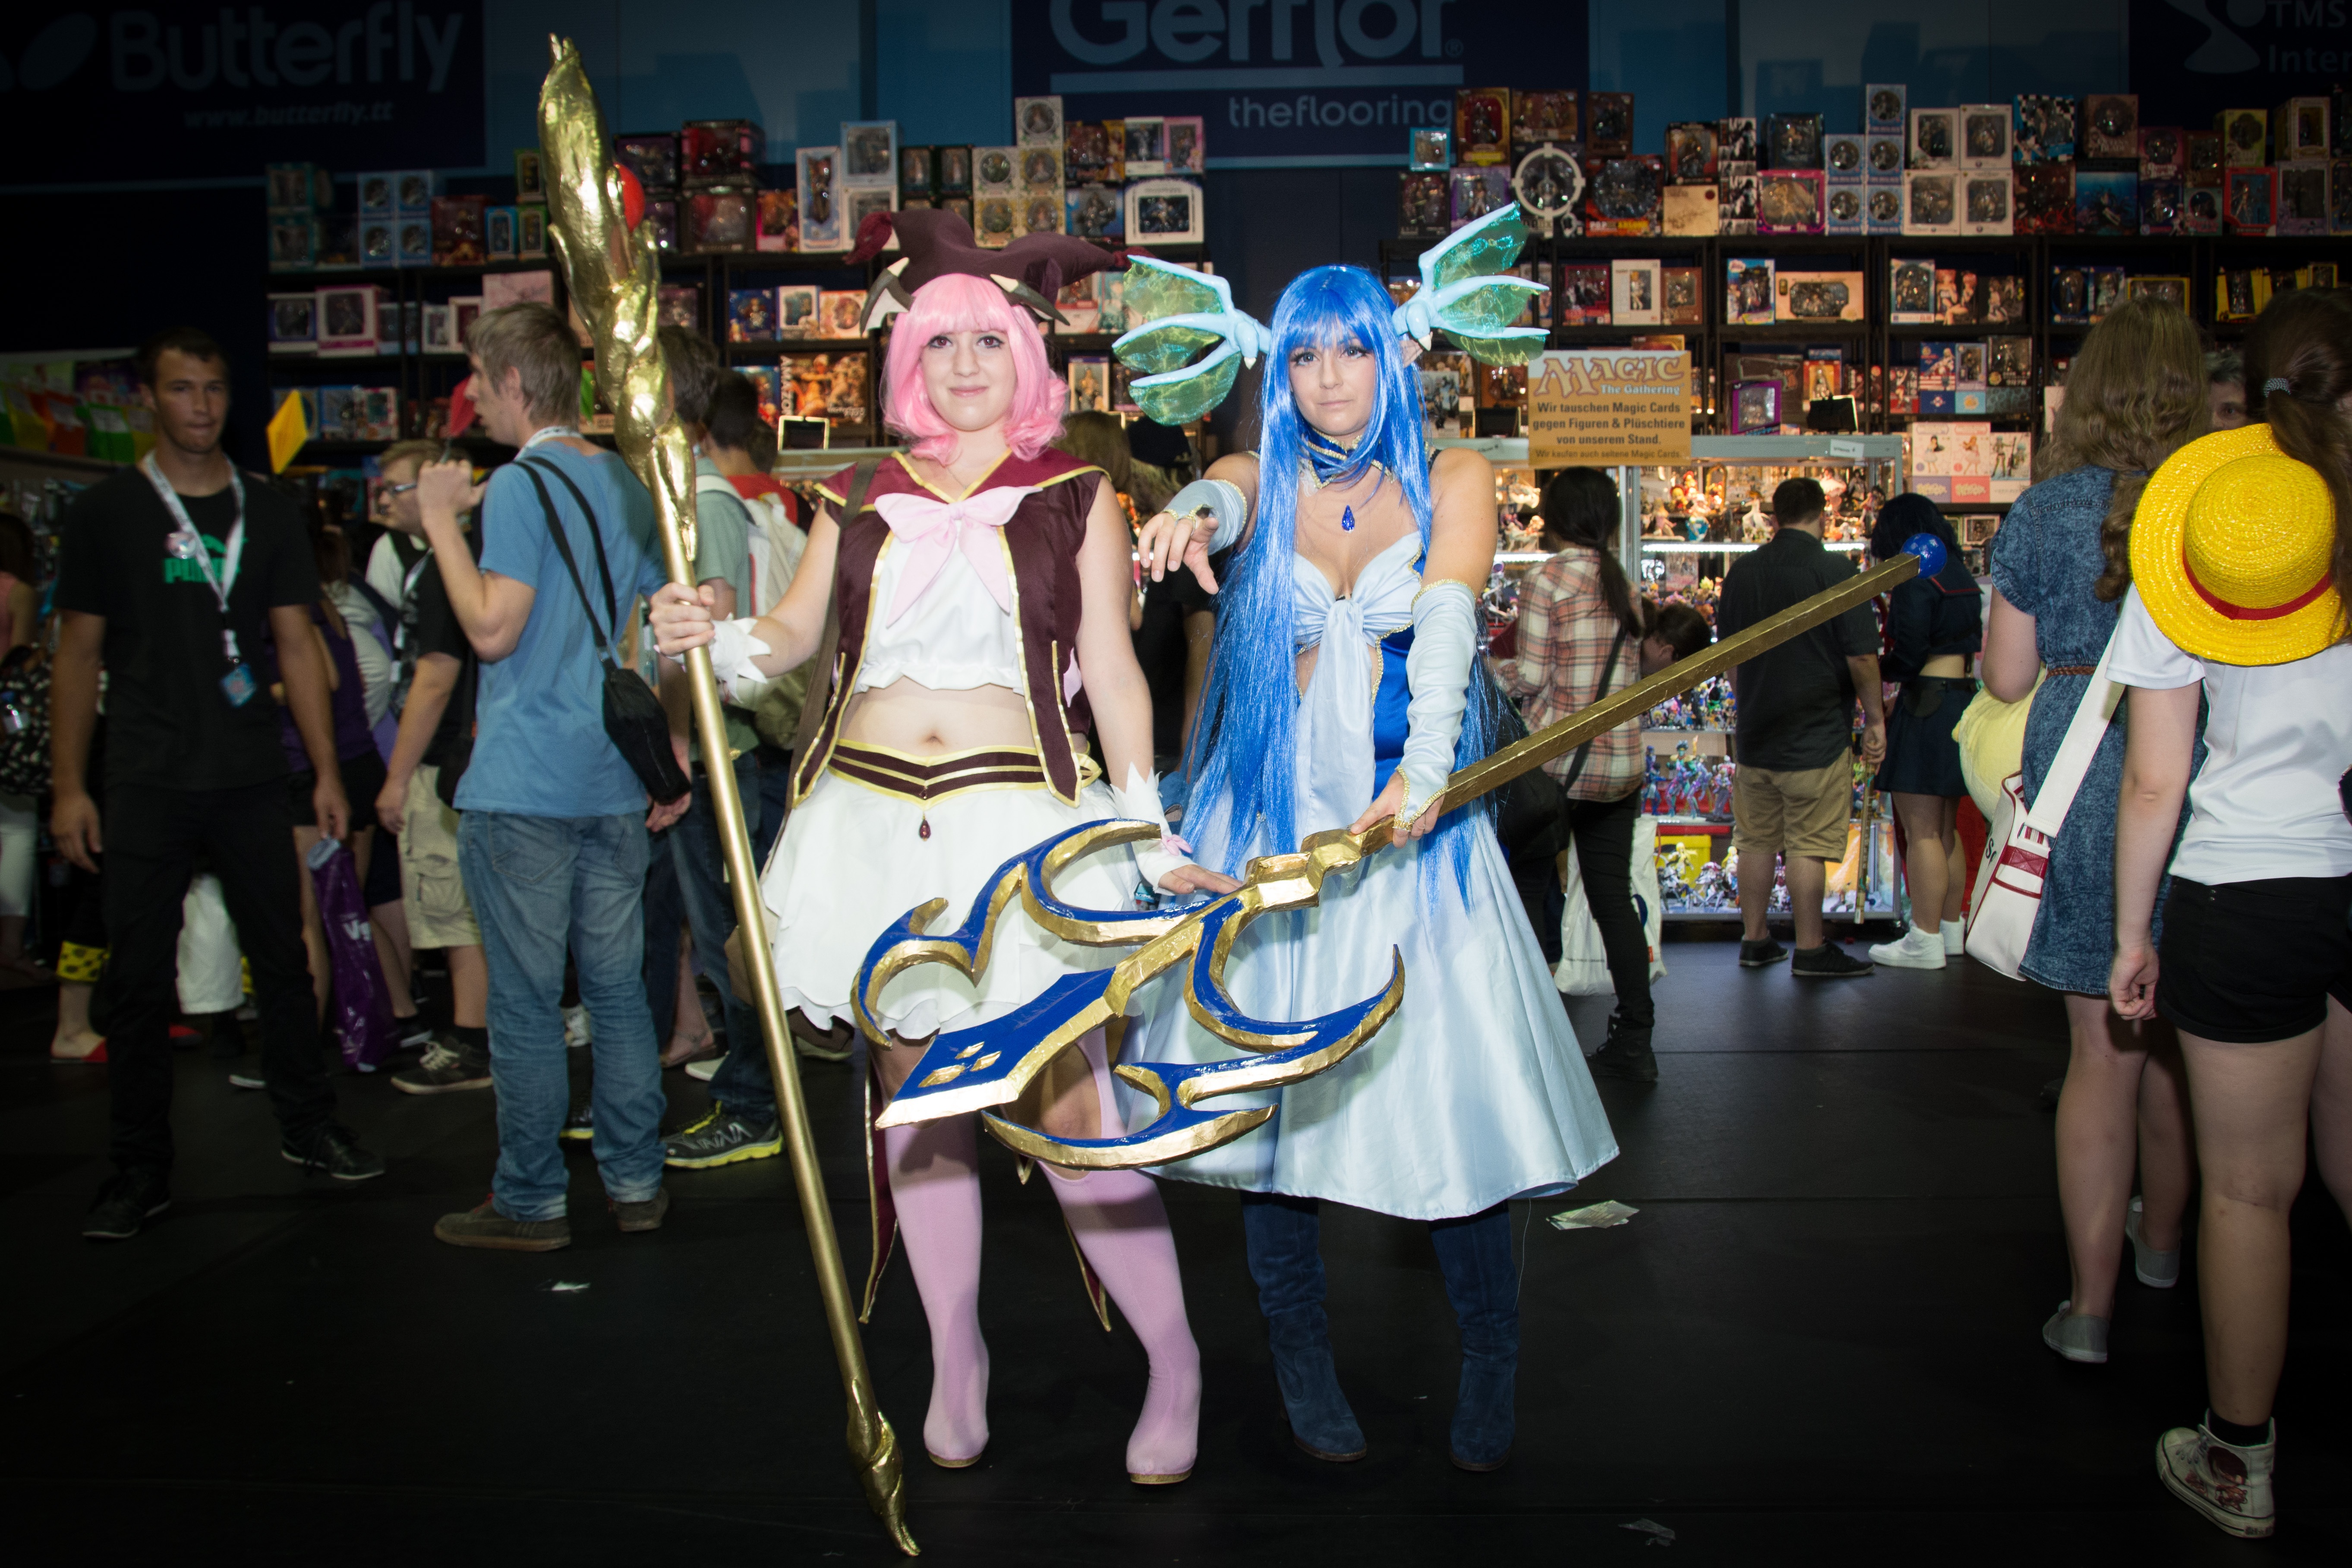
clothing, cosplay, event, costume, anime, comic, comics, manga, panel, convention, dress up, musical theatre